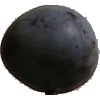
Label: Plum 3